Piltdown Man

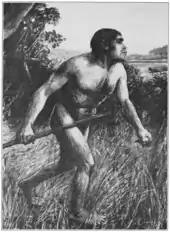
A 1913 reconstruction of ""Eoanthropus dawsoni""

The Piltdown Man was a paleoanthropological fraud in which bone fragments were presented as the fossilised remains of a previously unknown early human. Although there were doubts about its authenticity virtually from its announcement in 1912, the remains were still broadly accepted for many years, and the falsity of the hoax was only definitively demonstrated in 1953. An extensive scientific review in 2016 established that amateur archaeologist Charles Dawson was responsible for the fraudulent evidence.